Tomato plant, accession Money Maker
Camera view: horizontal (90 deg, fisheye); turntable rotation: 210 degrees
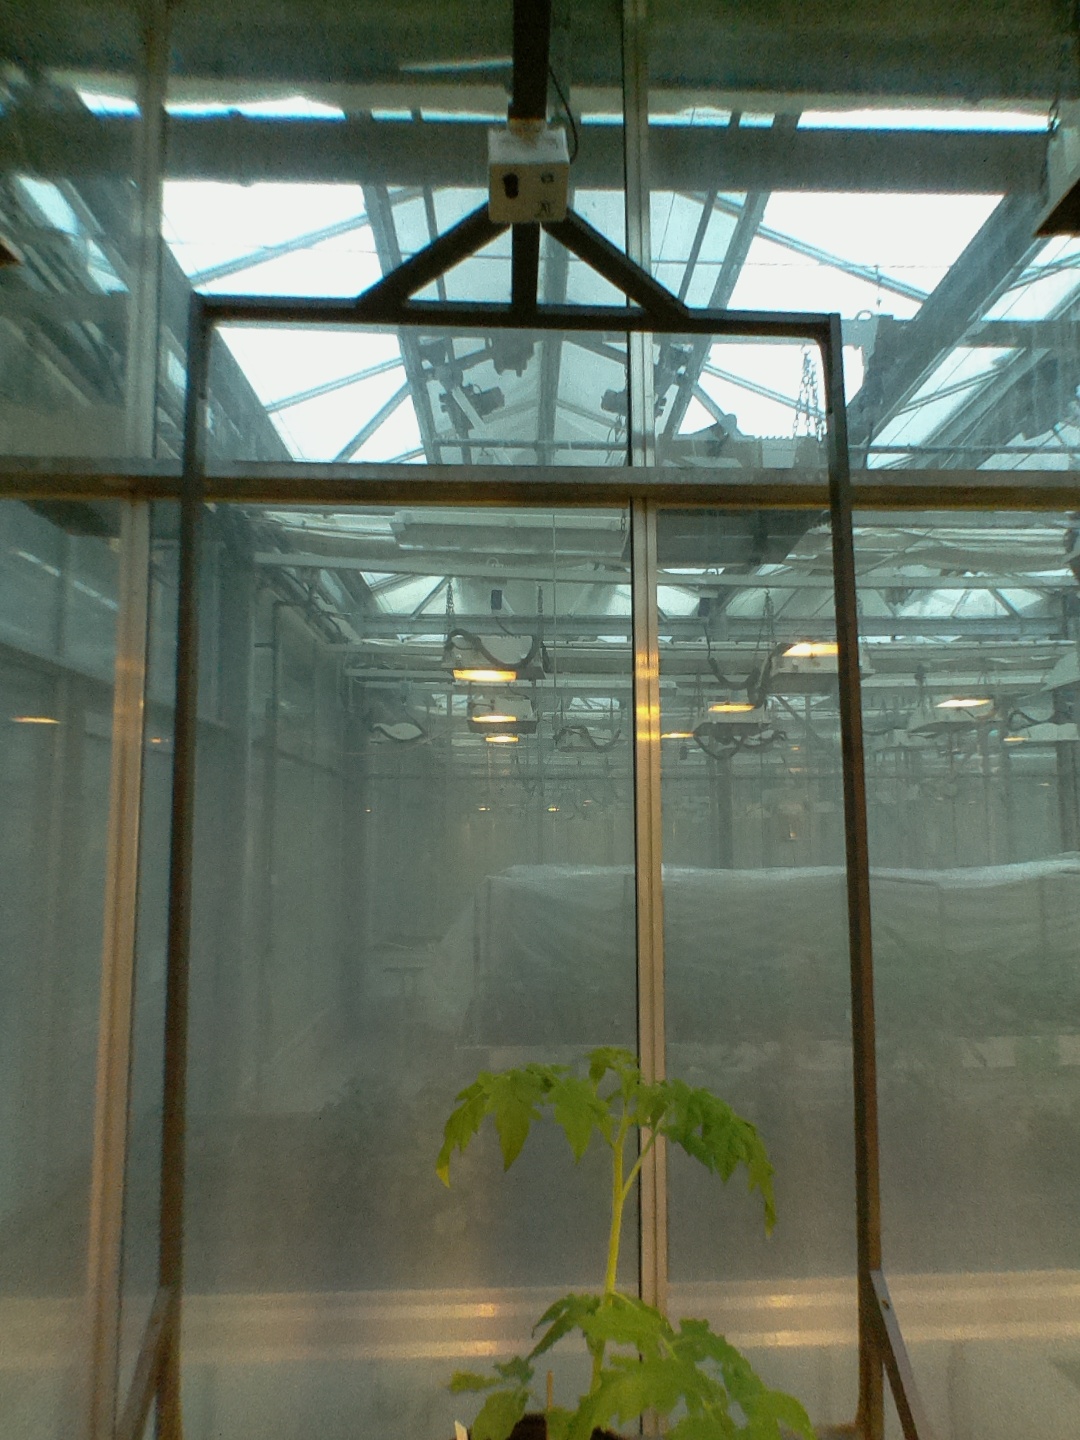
BBCH growth stage 13: 6 of true leaves visible